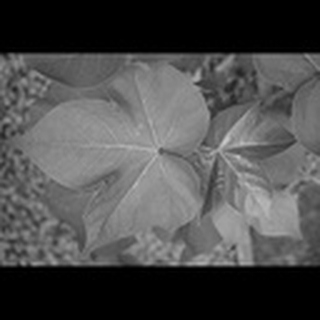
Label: healthy_cotton